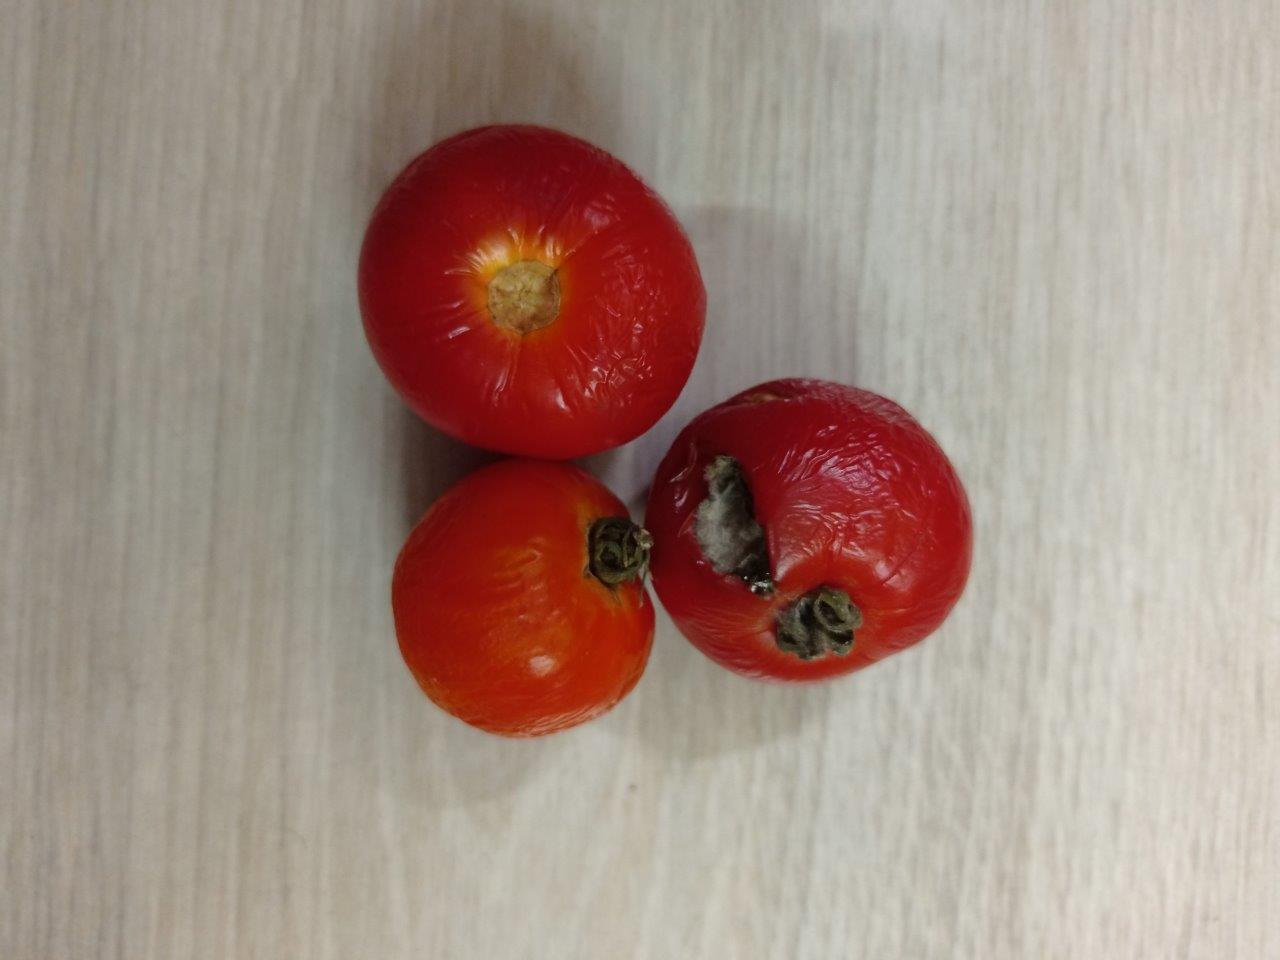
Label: Rotten